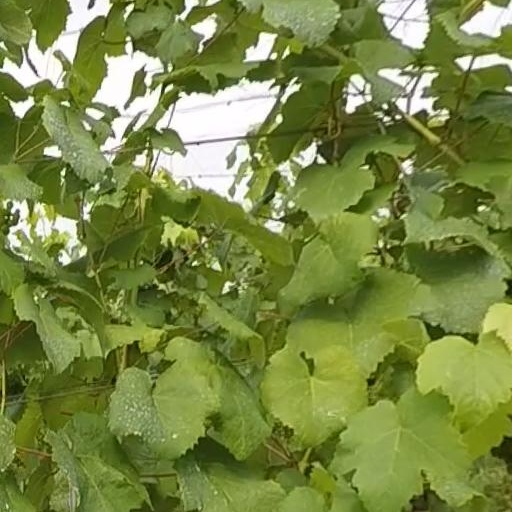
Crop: grape